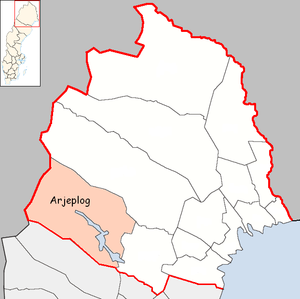
La commune d'Arjeplog est une commune suédoise du comté de Norrbotten. 3 224 personnes y vivent. Son siège se situe à Arjeplog.